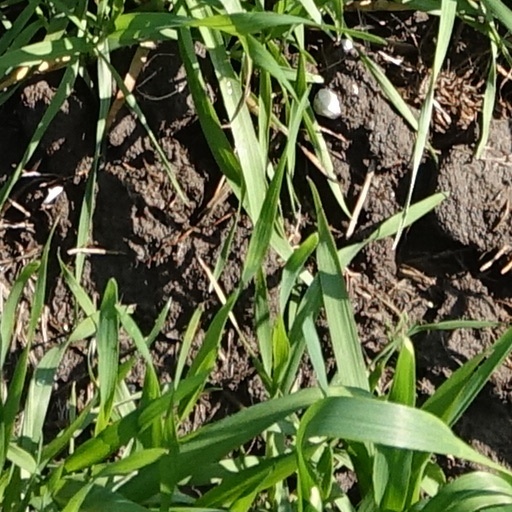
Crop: wheat